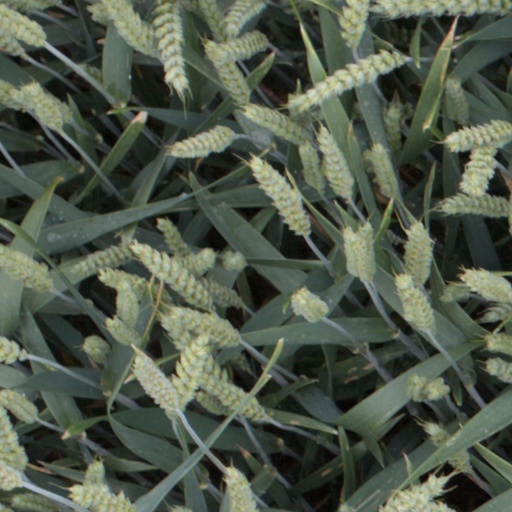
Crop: wheat